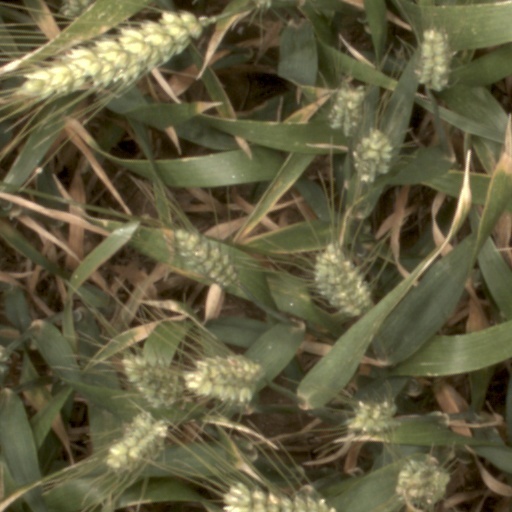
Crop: wheat